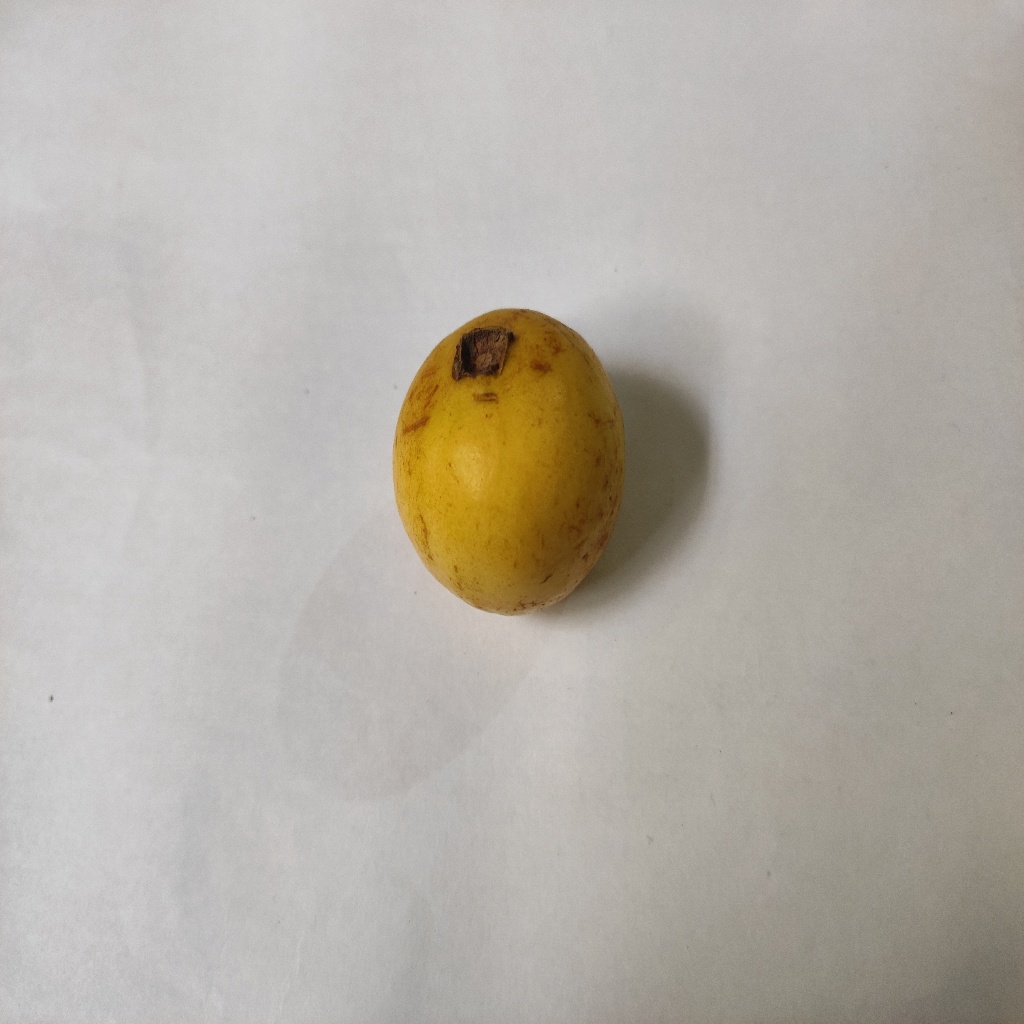
Crop: guava
Quality class: Class_A